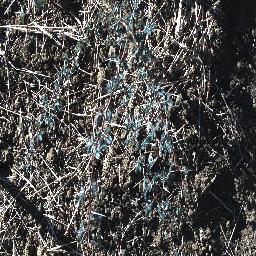
Label: prickly_acacia